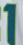
Number: 1